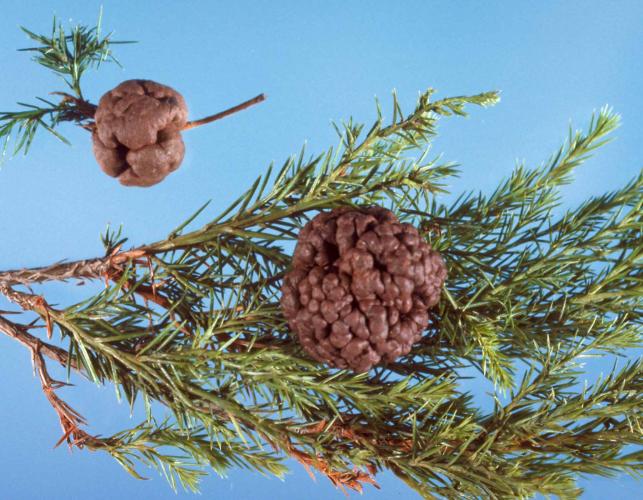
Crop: apple
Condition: rust